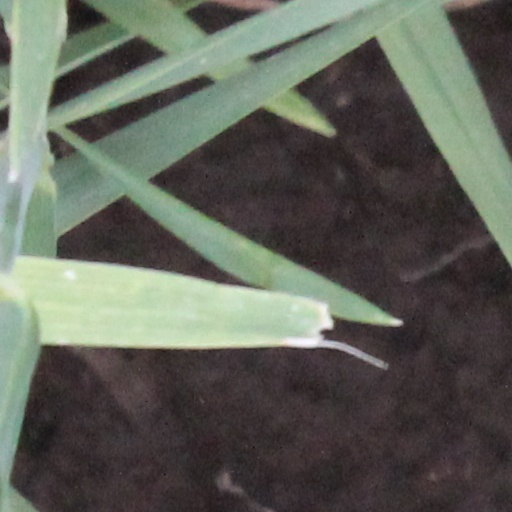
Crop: wheat